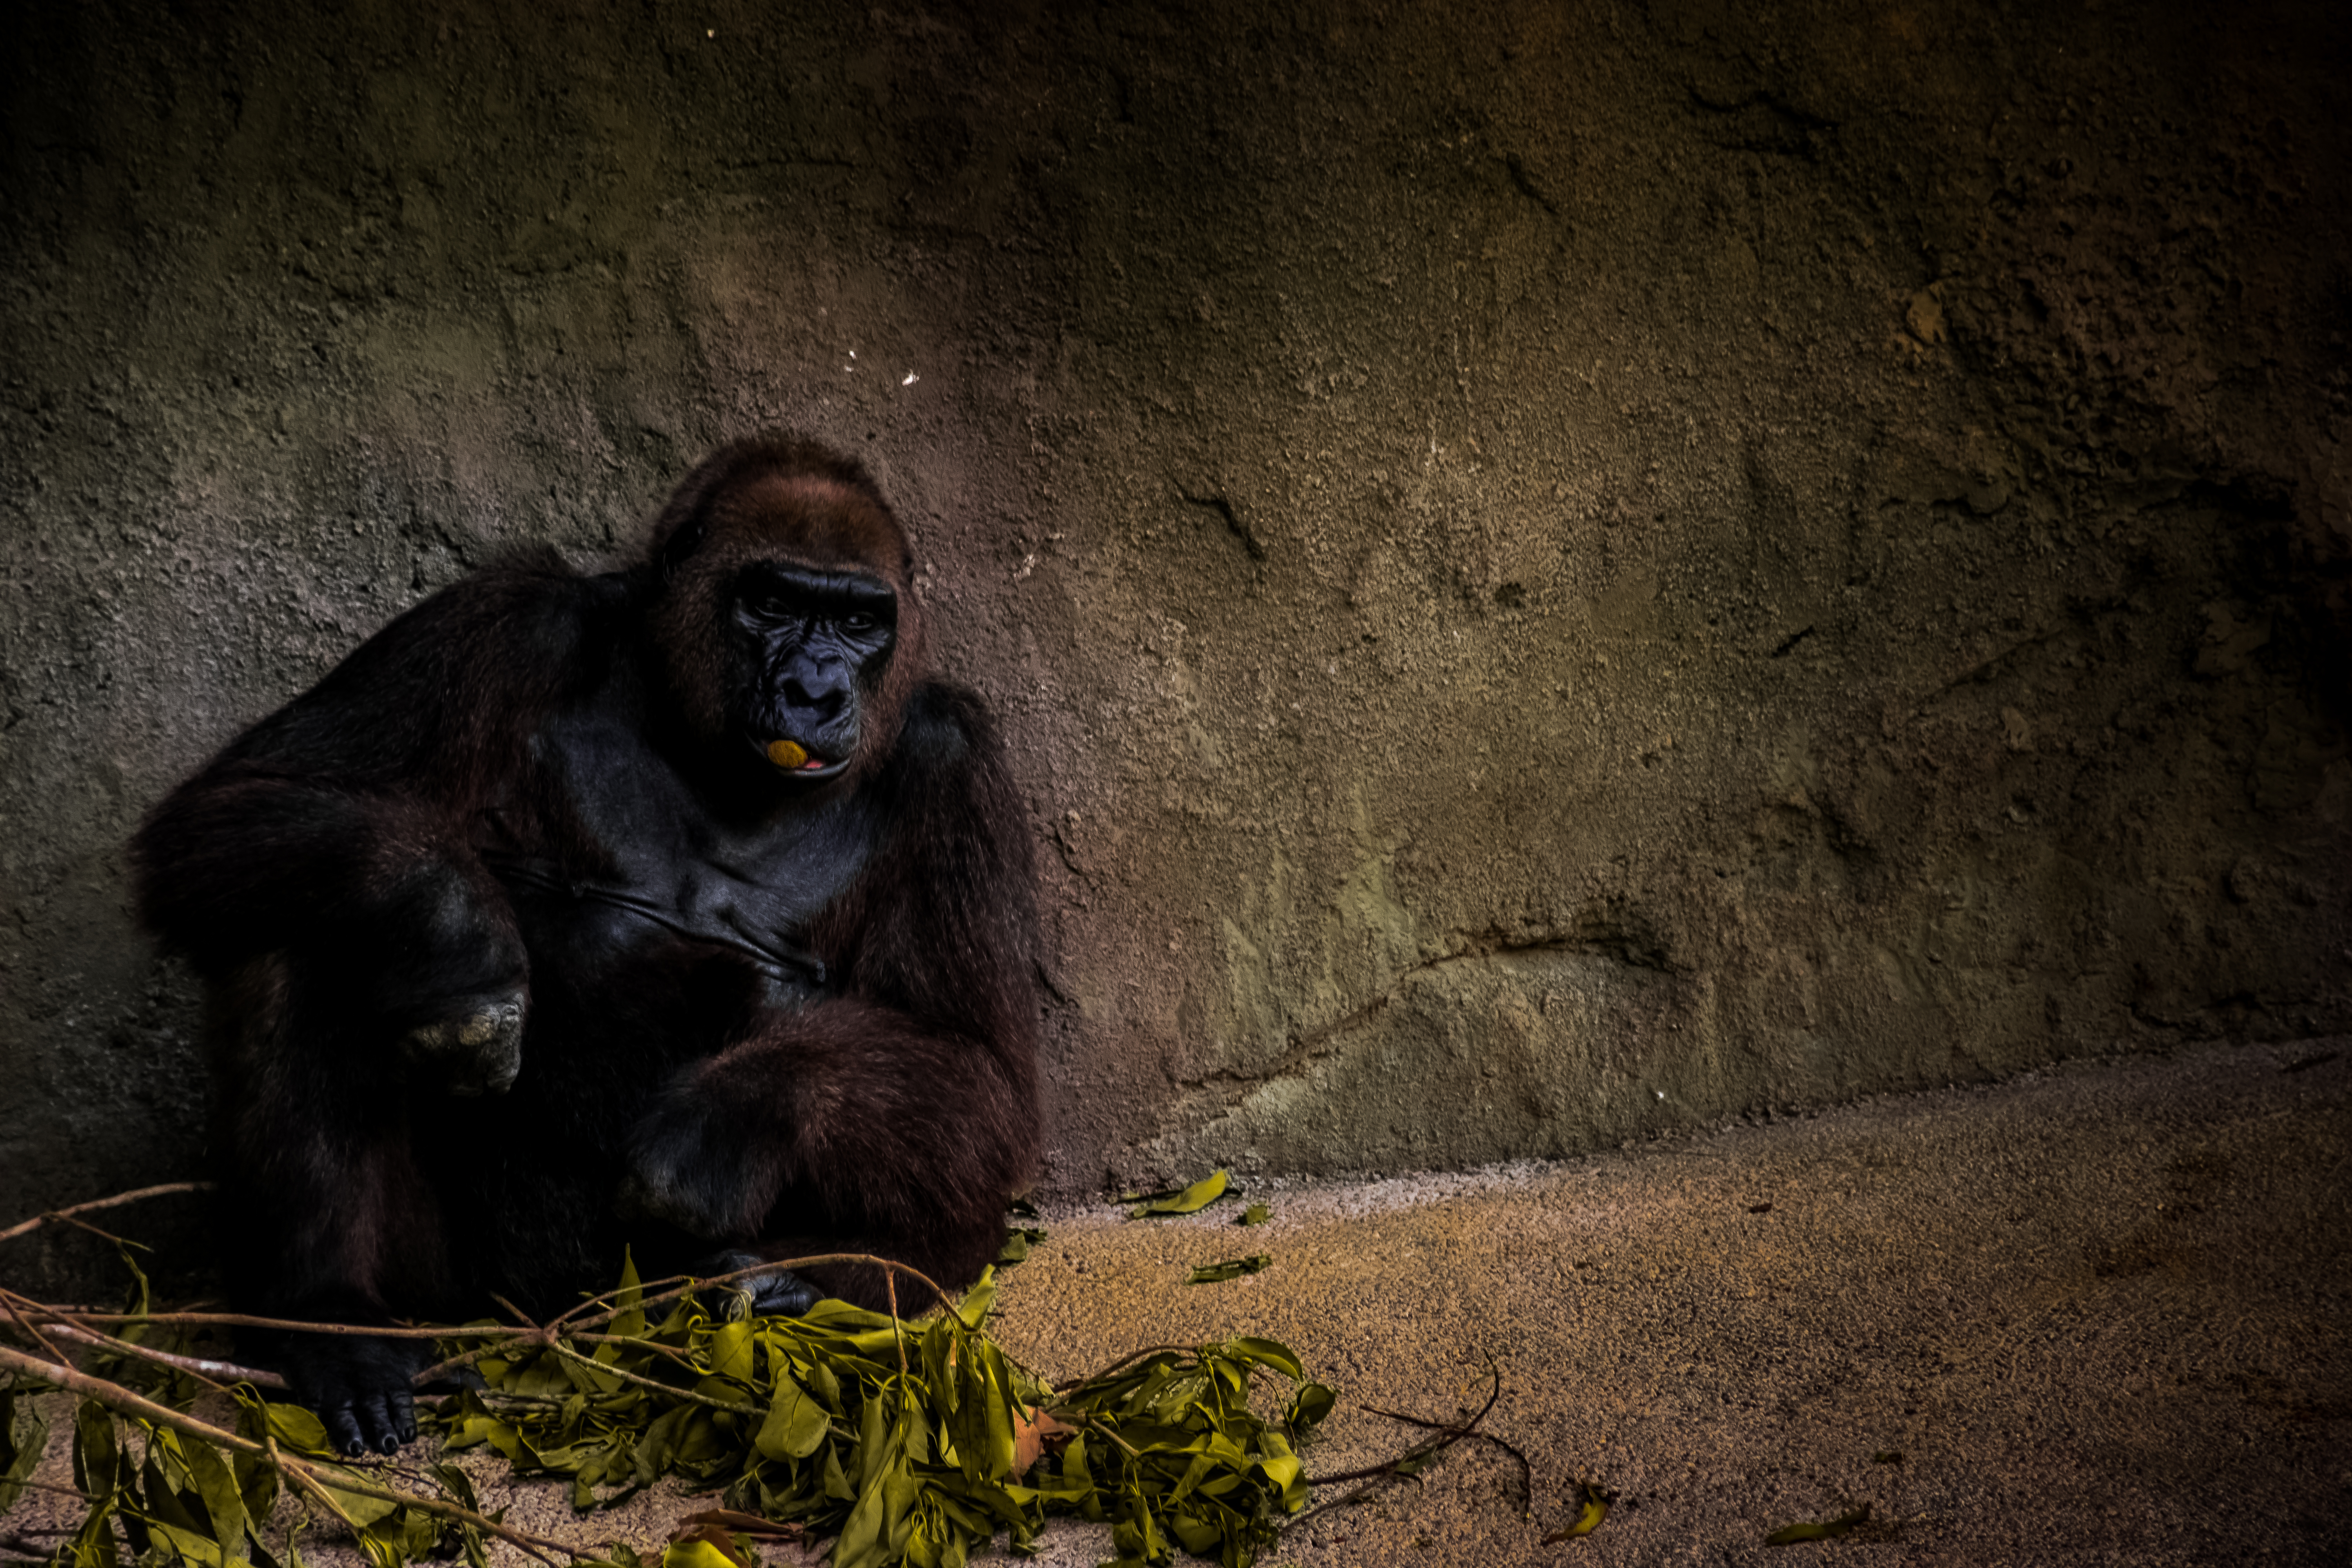
animal, wildlife, jungle, mammal, darkness, fauna, primate, gorilla, chimpanzee, wild animal, ape, vertebrate, animal photography, great ape